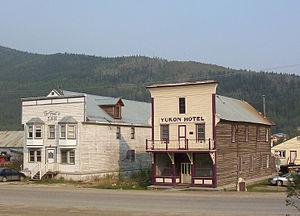
La liste des lieux patrimoniaux du Yukon recense les lieux patrimoniaux contenus dans le Répertoire des lieux patrimoniaux du Canada, qu'ils soient classés au niveau local, provincial, territorial ou national.
L'hôtel Yukon est un hôtel situé à l'intersection de l'avenue First et de la rue Church à Dawson City, en plein complexe historique de Dawson. Il a été construit par J. E. Binet en 1898 en pleine ruée vers l'or du Klondike comme édifice commercial. Il a été converti en hôtel deux ans plus tard et désigné lieu historique national du Canada en 1982.
Voici la liste des lieux historiques nationaux du Canada situé au Yukon. En mars 2011, on compte 11 lieux historiques nationaux au Yukon, dont cinq sont administrés par Parcs Canada.